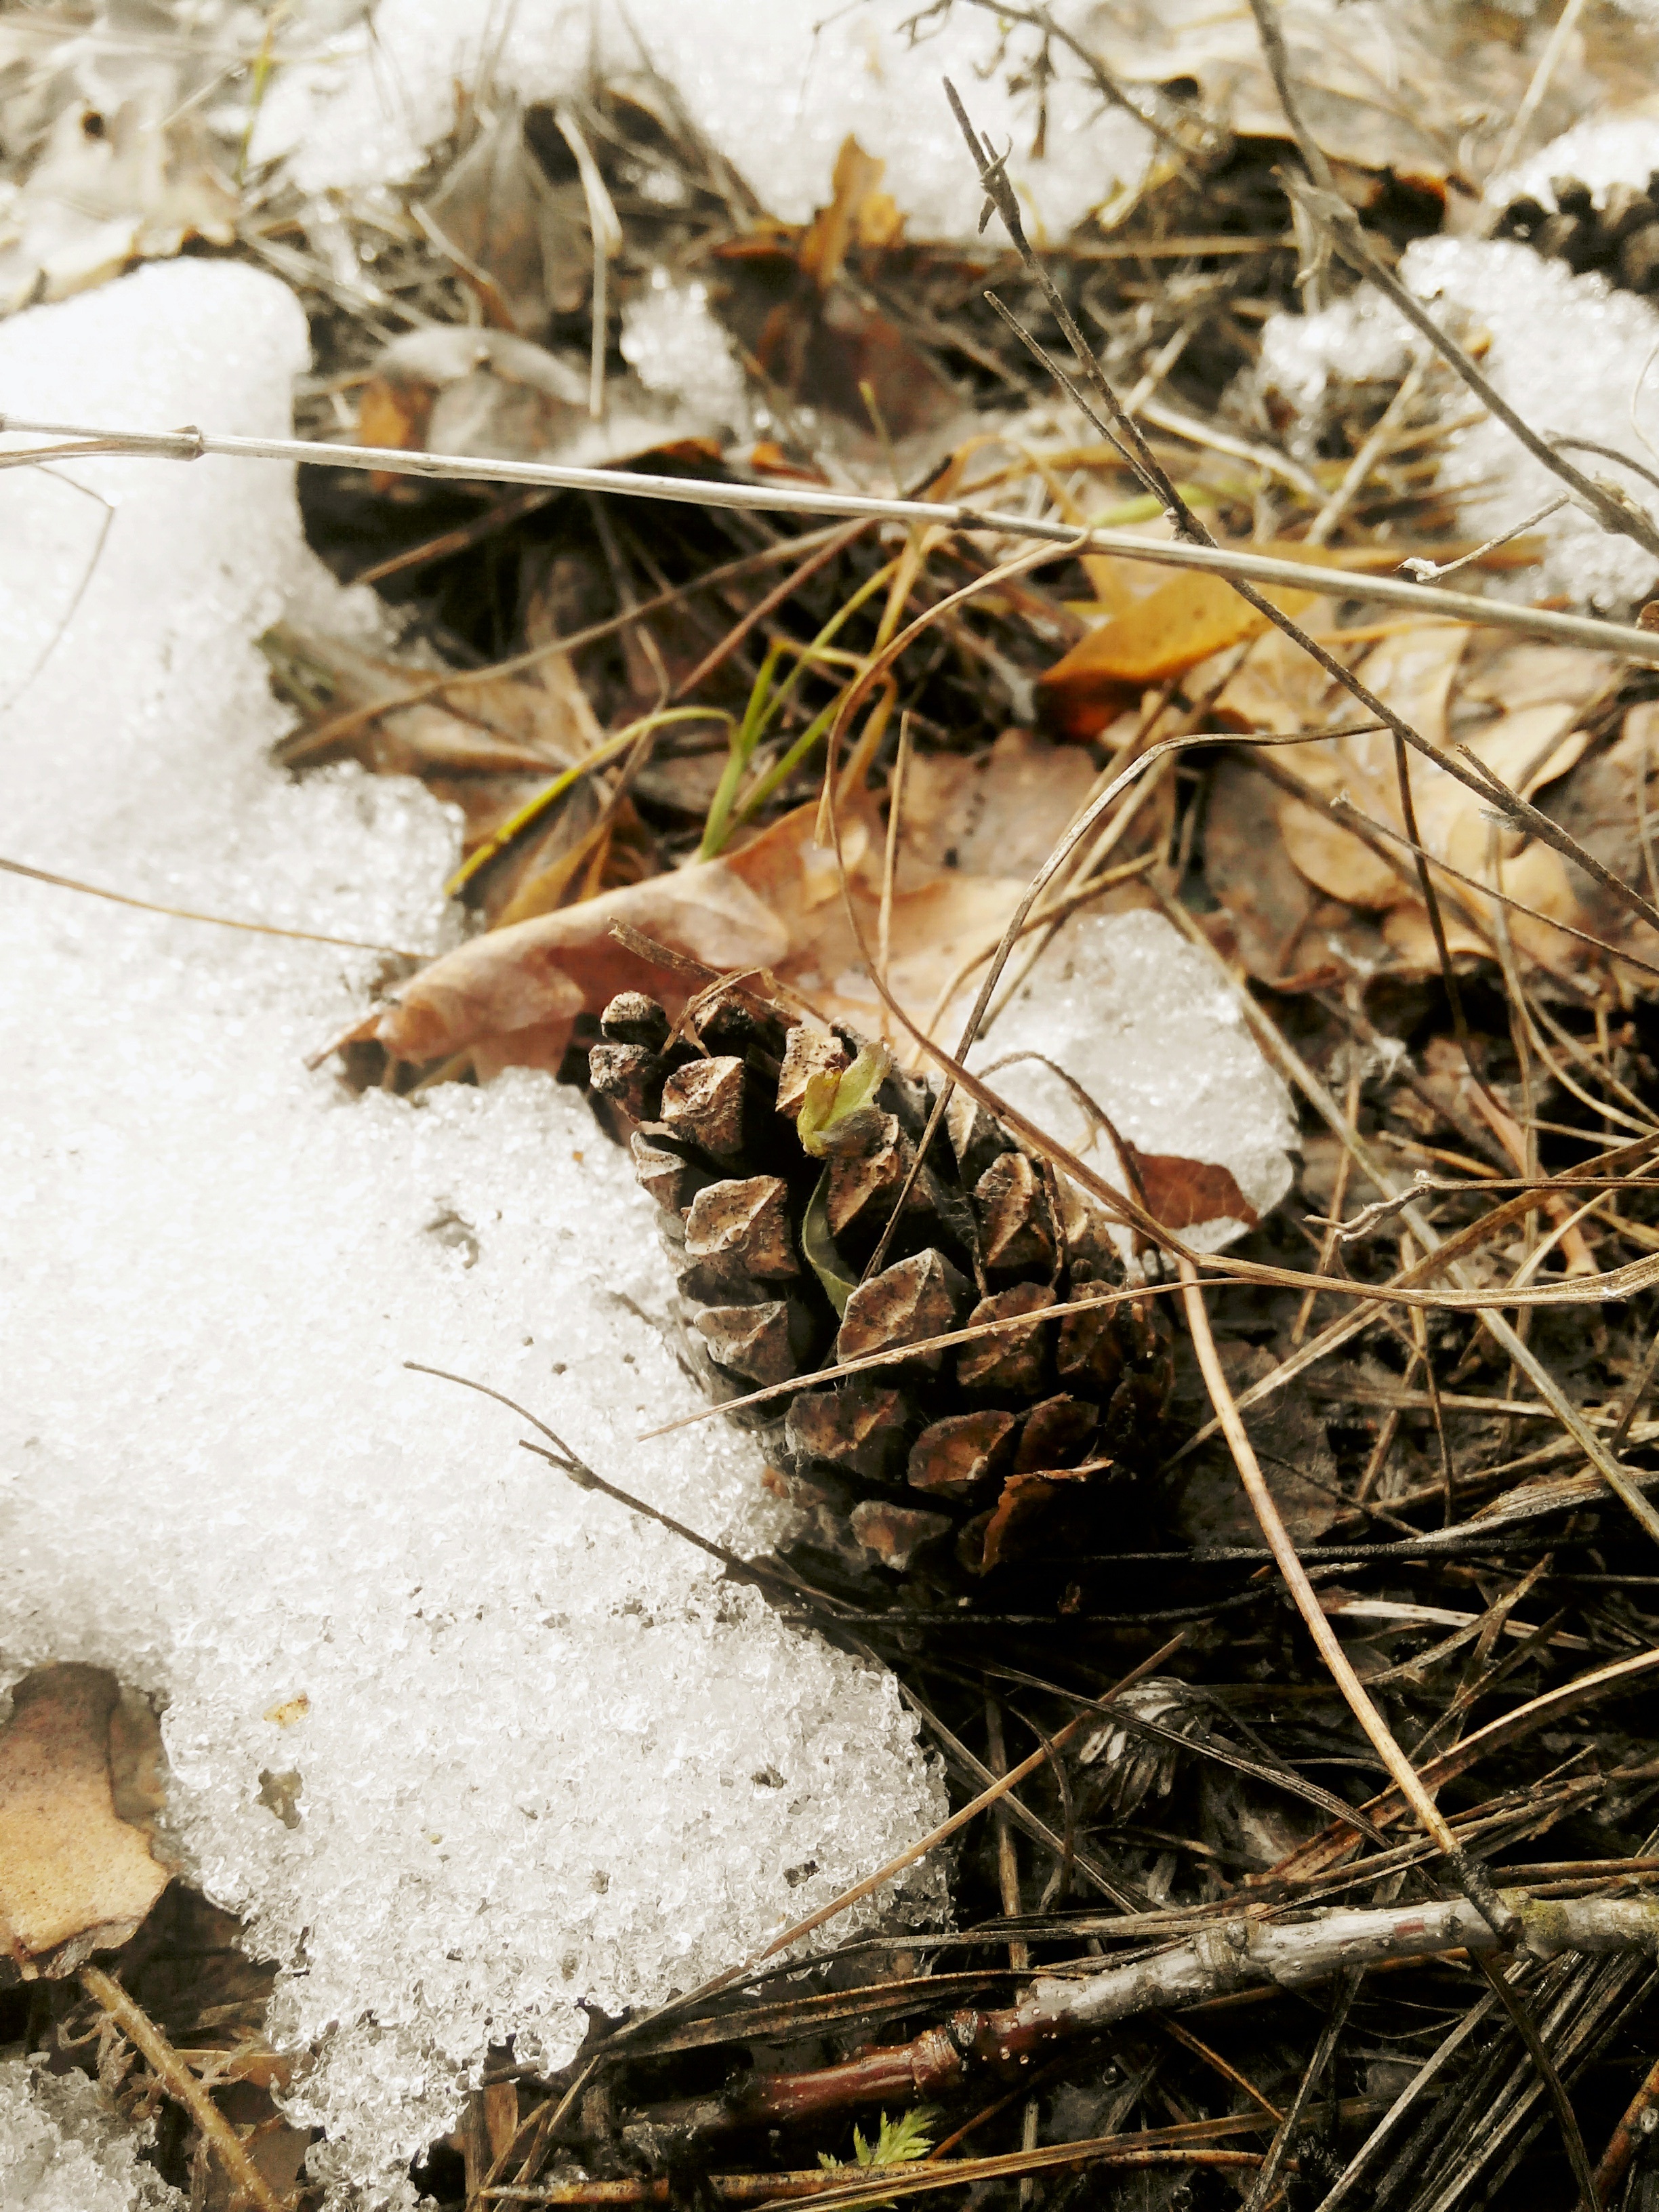
tree, nature, forest, grass, branch, snow, winter, plant, wood, leaf, flower, land, summer, wildlife, macro, autumn, park, brown, soil, closeup, flora, season, fauna, pine cone, dry grass, sheet, trees, leaves, stones, spruce, needles, straw, cones, thaw, woodpecker, dry leaves, under the snow, macro photography, melancholia, melting snow